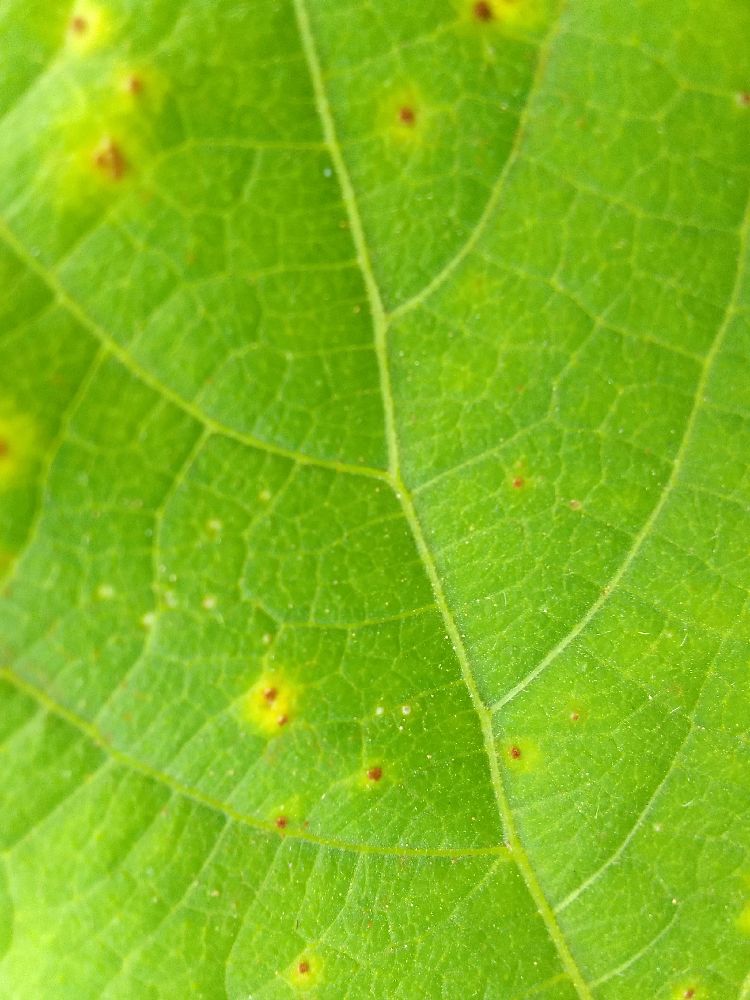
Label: rust